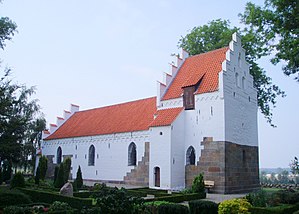
Ellested Kirke
Ellested Kirke
Ellested Kirke er kirken i Ellested Sogn i Nyborg Kommune.